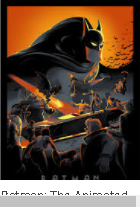
Portrait style: Cartoon Portrait